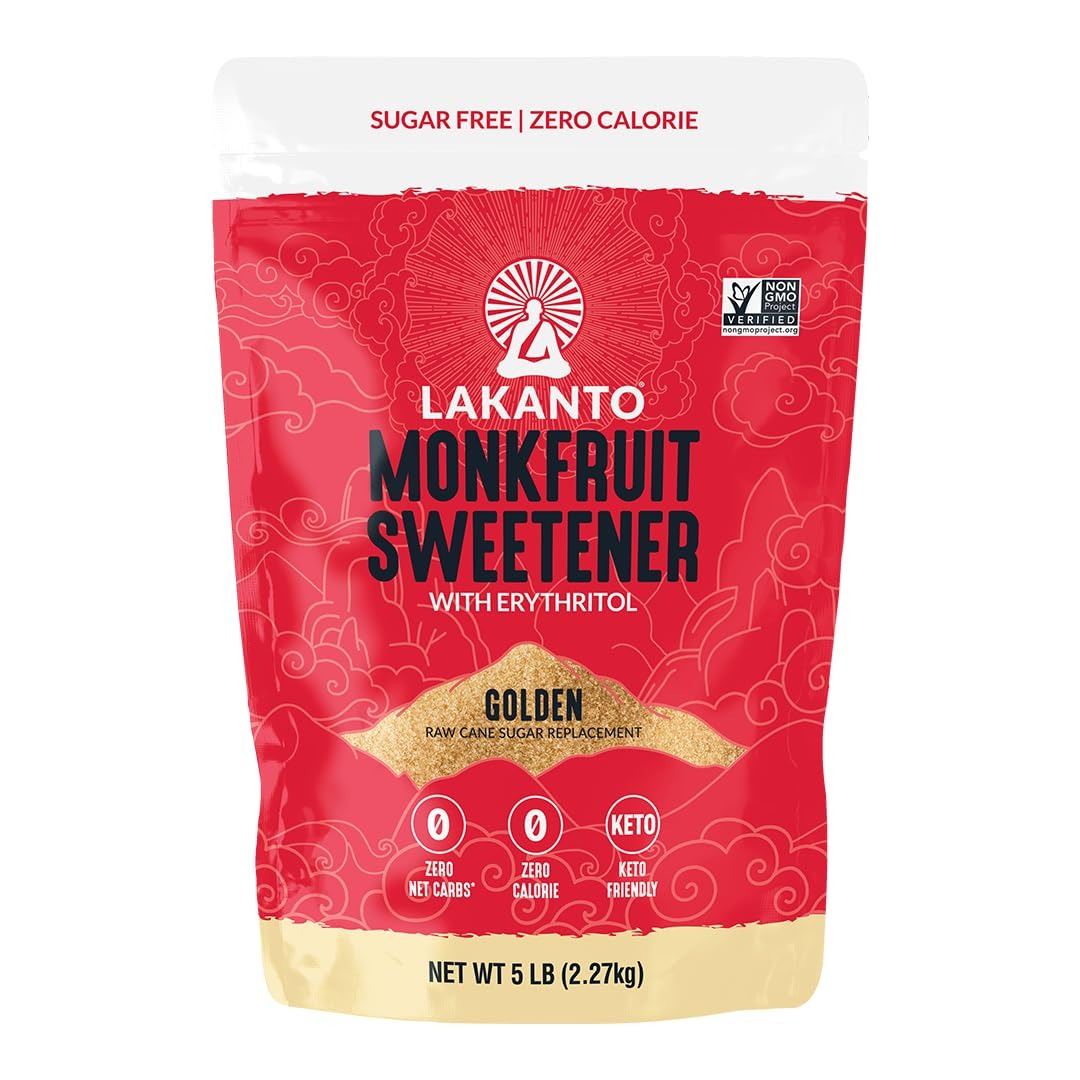
Item Name: Lakanto Golden Monk Fruit Sweetener with Erythritol - Raw Cane Sugar Substitute, Zero Calorie, Keto Diet Friendly, Zero Net Carbs, Baking, Extract, Sugar Replacement (Golden - 5 lb)
Bullet Point 1: Great for Cooking and Baking: Raw cane sugar substitute that's perfect for cookies, coffee, desserts, and other sweet, sugar-free treats. Tastes, bakes, and cooks like sugar. Great sugar alternative. Made with only monk fruit sweetener and erythritol.
Bullet Point 2: Matches the Sweetness of Sugar: A healthy cup-for-cup alternative to ordinary raw cane sugar. Monk fruit contains zero calories and is about 250 times sweeter than sugar.
Bullet Point 3: Lifestyle Friendly: Works with ketogenic, diabetic, candida, paleo, vegan, low-sugar, non-GMO, and all-natural diets. Monk fruit sweetener may help with weight loss. Monkfruit contains natural sugars, mainly fructose and glucose. Add this perfect sweetnees to help enhance your overall health and fitness. Modern day superfood.
Bullet Point 4: Sweet with No Guilt, Zero Glycemic Response: Contains zero net carbs, zero calories, and is zero-glycemic. Monk fruit sweetener is safe for most people and can help manage blood sugar levels. Great for everyone of all ages.
Bullet Point 5: Lakanto's Mission Statement: At Lakanto, our mission is to Bring Chi to Life by inspiring people to reach their highest potential in health and wellness by creating products that are innovative, delicious, natural, and nutritious. Try some of our tasty products today!
Product Description: Lakanto Monk Fruit Sweetener is zero calorie, zero glycemic sweetener that is just like raw cane sugar. Over a thousand years ago - In the remote mountain highlands of Asia, a group of Buddhist monks called the Louhan achieved enlightenment and ascension through meditation and pure living. The monks discovered a rare superfood prized for its sweetness and its ability to raise chi, or life energy. This sacred fruit was named monk fruit and was used for centuries to increase chi and well-being, earning it the nickname "The Immortals' Fruit." We still harvest monk fruit for Lakanto in the same pristine area according to traditional and environmental methods. #DiscoverYourChi Lakanto's mission is to bring chi to life by inspiring people to reach their highest potential in health and wellness and by creating products that are innovative, delicious, natural, nutritious, and sugar-free or no sugar added. Try our delicious products today! For news, stories, recipes, and inspiration visit our website.
Value: 80.0
Unit: Ounce

Price: 11.94